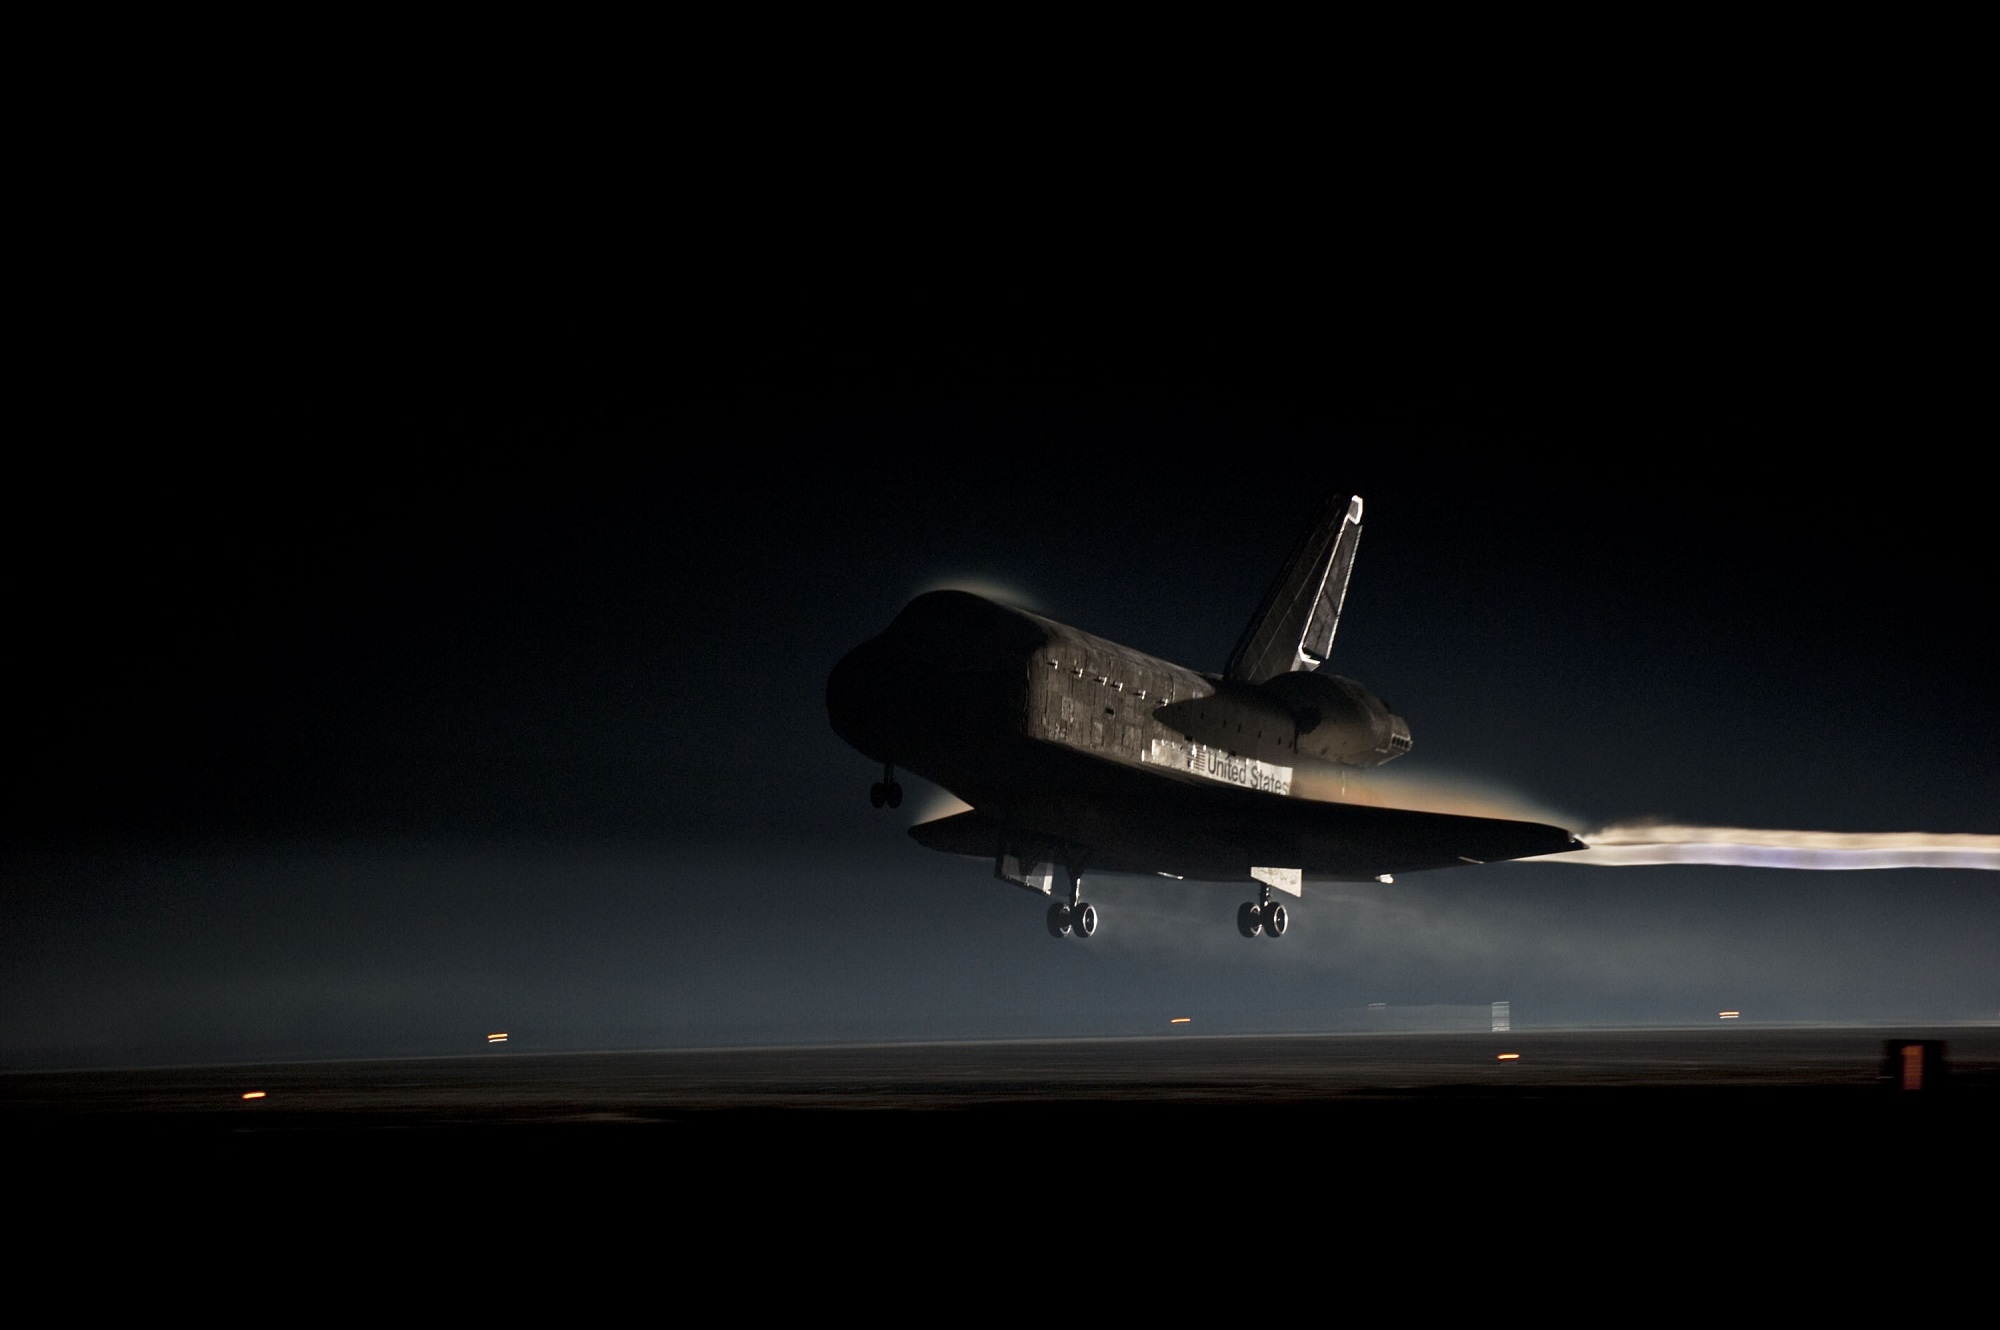
wing, night, cosmos, airplane, aircraft, transportation, vehicle, airline, aviation, flight, space, mission, lights, arrival, airliner, runway, atlantis, landing, spaceship, approach, astronauts, space shuttle, jet aircraft, atmosphere of earth, wide body aircraft, narrow body aircraft